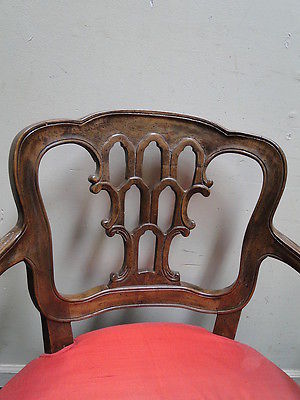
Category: chair